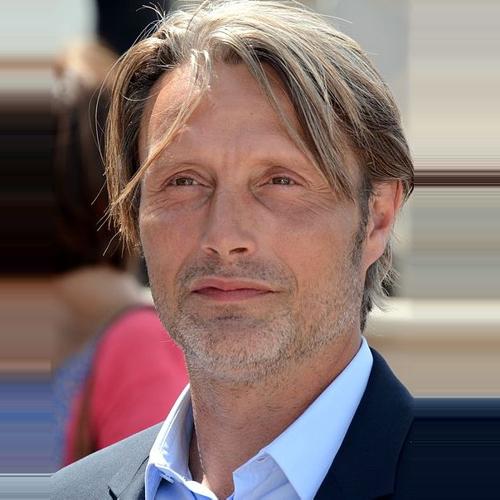
Age: 47